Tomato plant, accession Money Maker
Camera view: bottom (45 deg); turntable rotation: 60 degrees
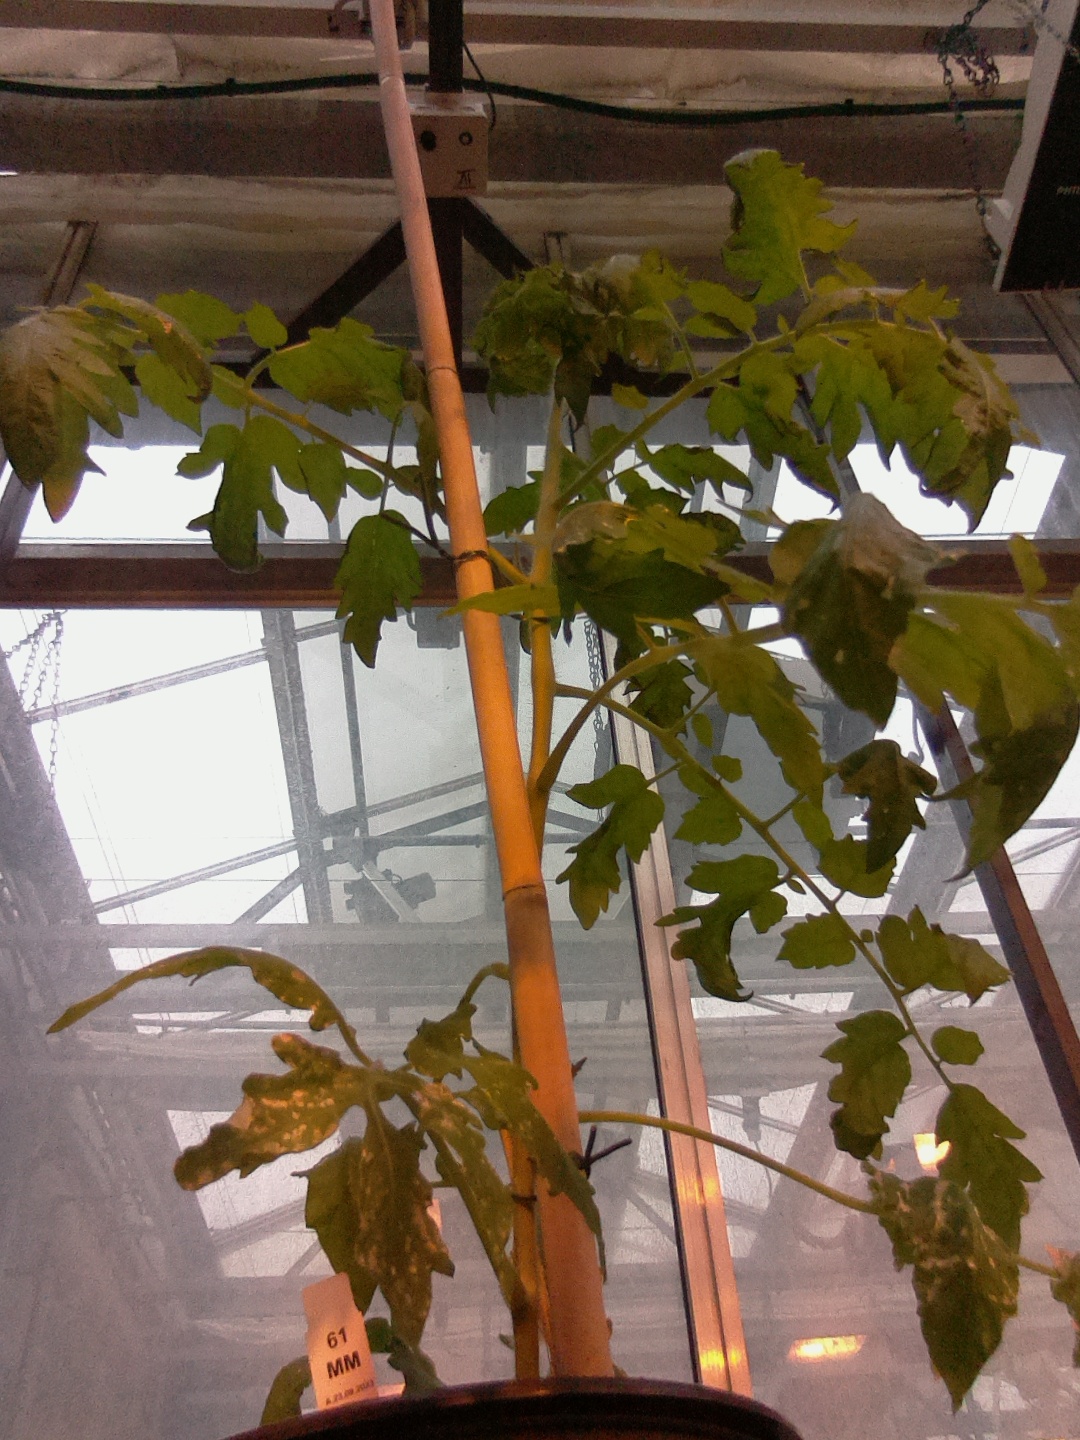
BBCH growth stage 53: 3 inflorescences visible